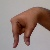
The image shows a hand gesture representing the letter 'Q' in Indian Sign Language.